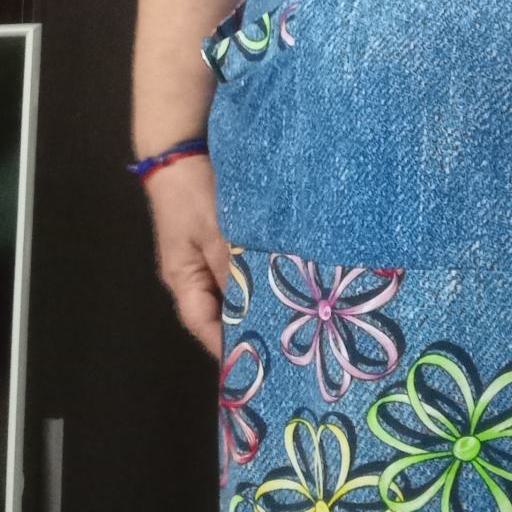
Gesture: no_gesture